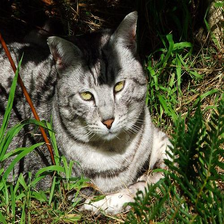
Species: cat
Breed: Egyptian Mau